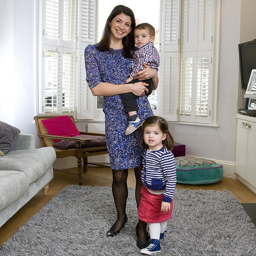
percent of dads say moms should stay at home but a cup of person